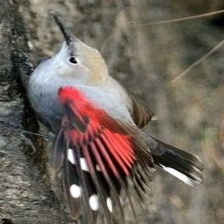
Species: WALL CREAPER
Scientific name: TICHODROMA MURARIA